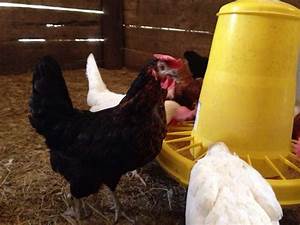
Label: gallina